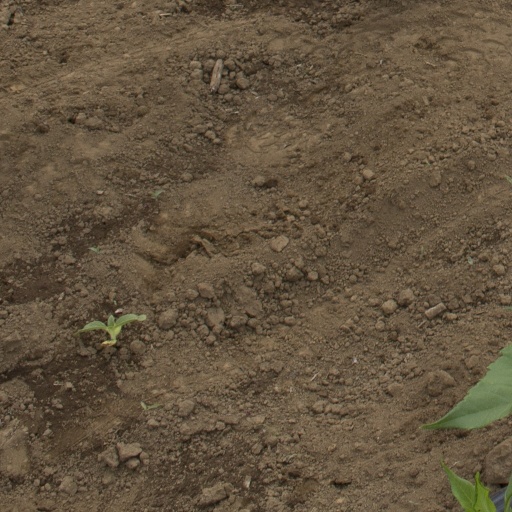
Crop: Jerusalem artichoke